Friog

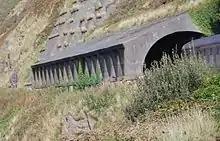
Rock avalanche shelter over the railway line, Friog

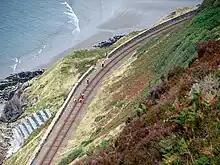
Track repairs, Friog

Friog is a small village in North Wales, near Fairbourne.